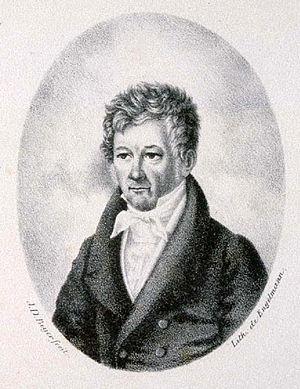
J.G. Schweighaeuser
Jean Geoffroy Schweighæuser, né le 2 janvier 1776 à Strasbourg où il est mort le 14 mars 1844, est un archéologue et érudit français qui fut professeur adjoint à la Faculté des lettres de Strasbourg et professeur au Séminaire protestant de Strasbourg.